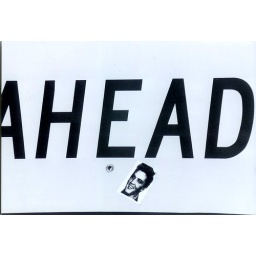
This is a sign on the new Cooper River bridge in Charleston, SC.